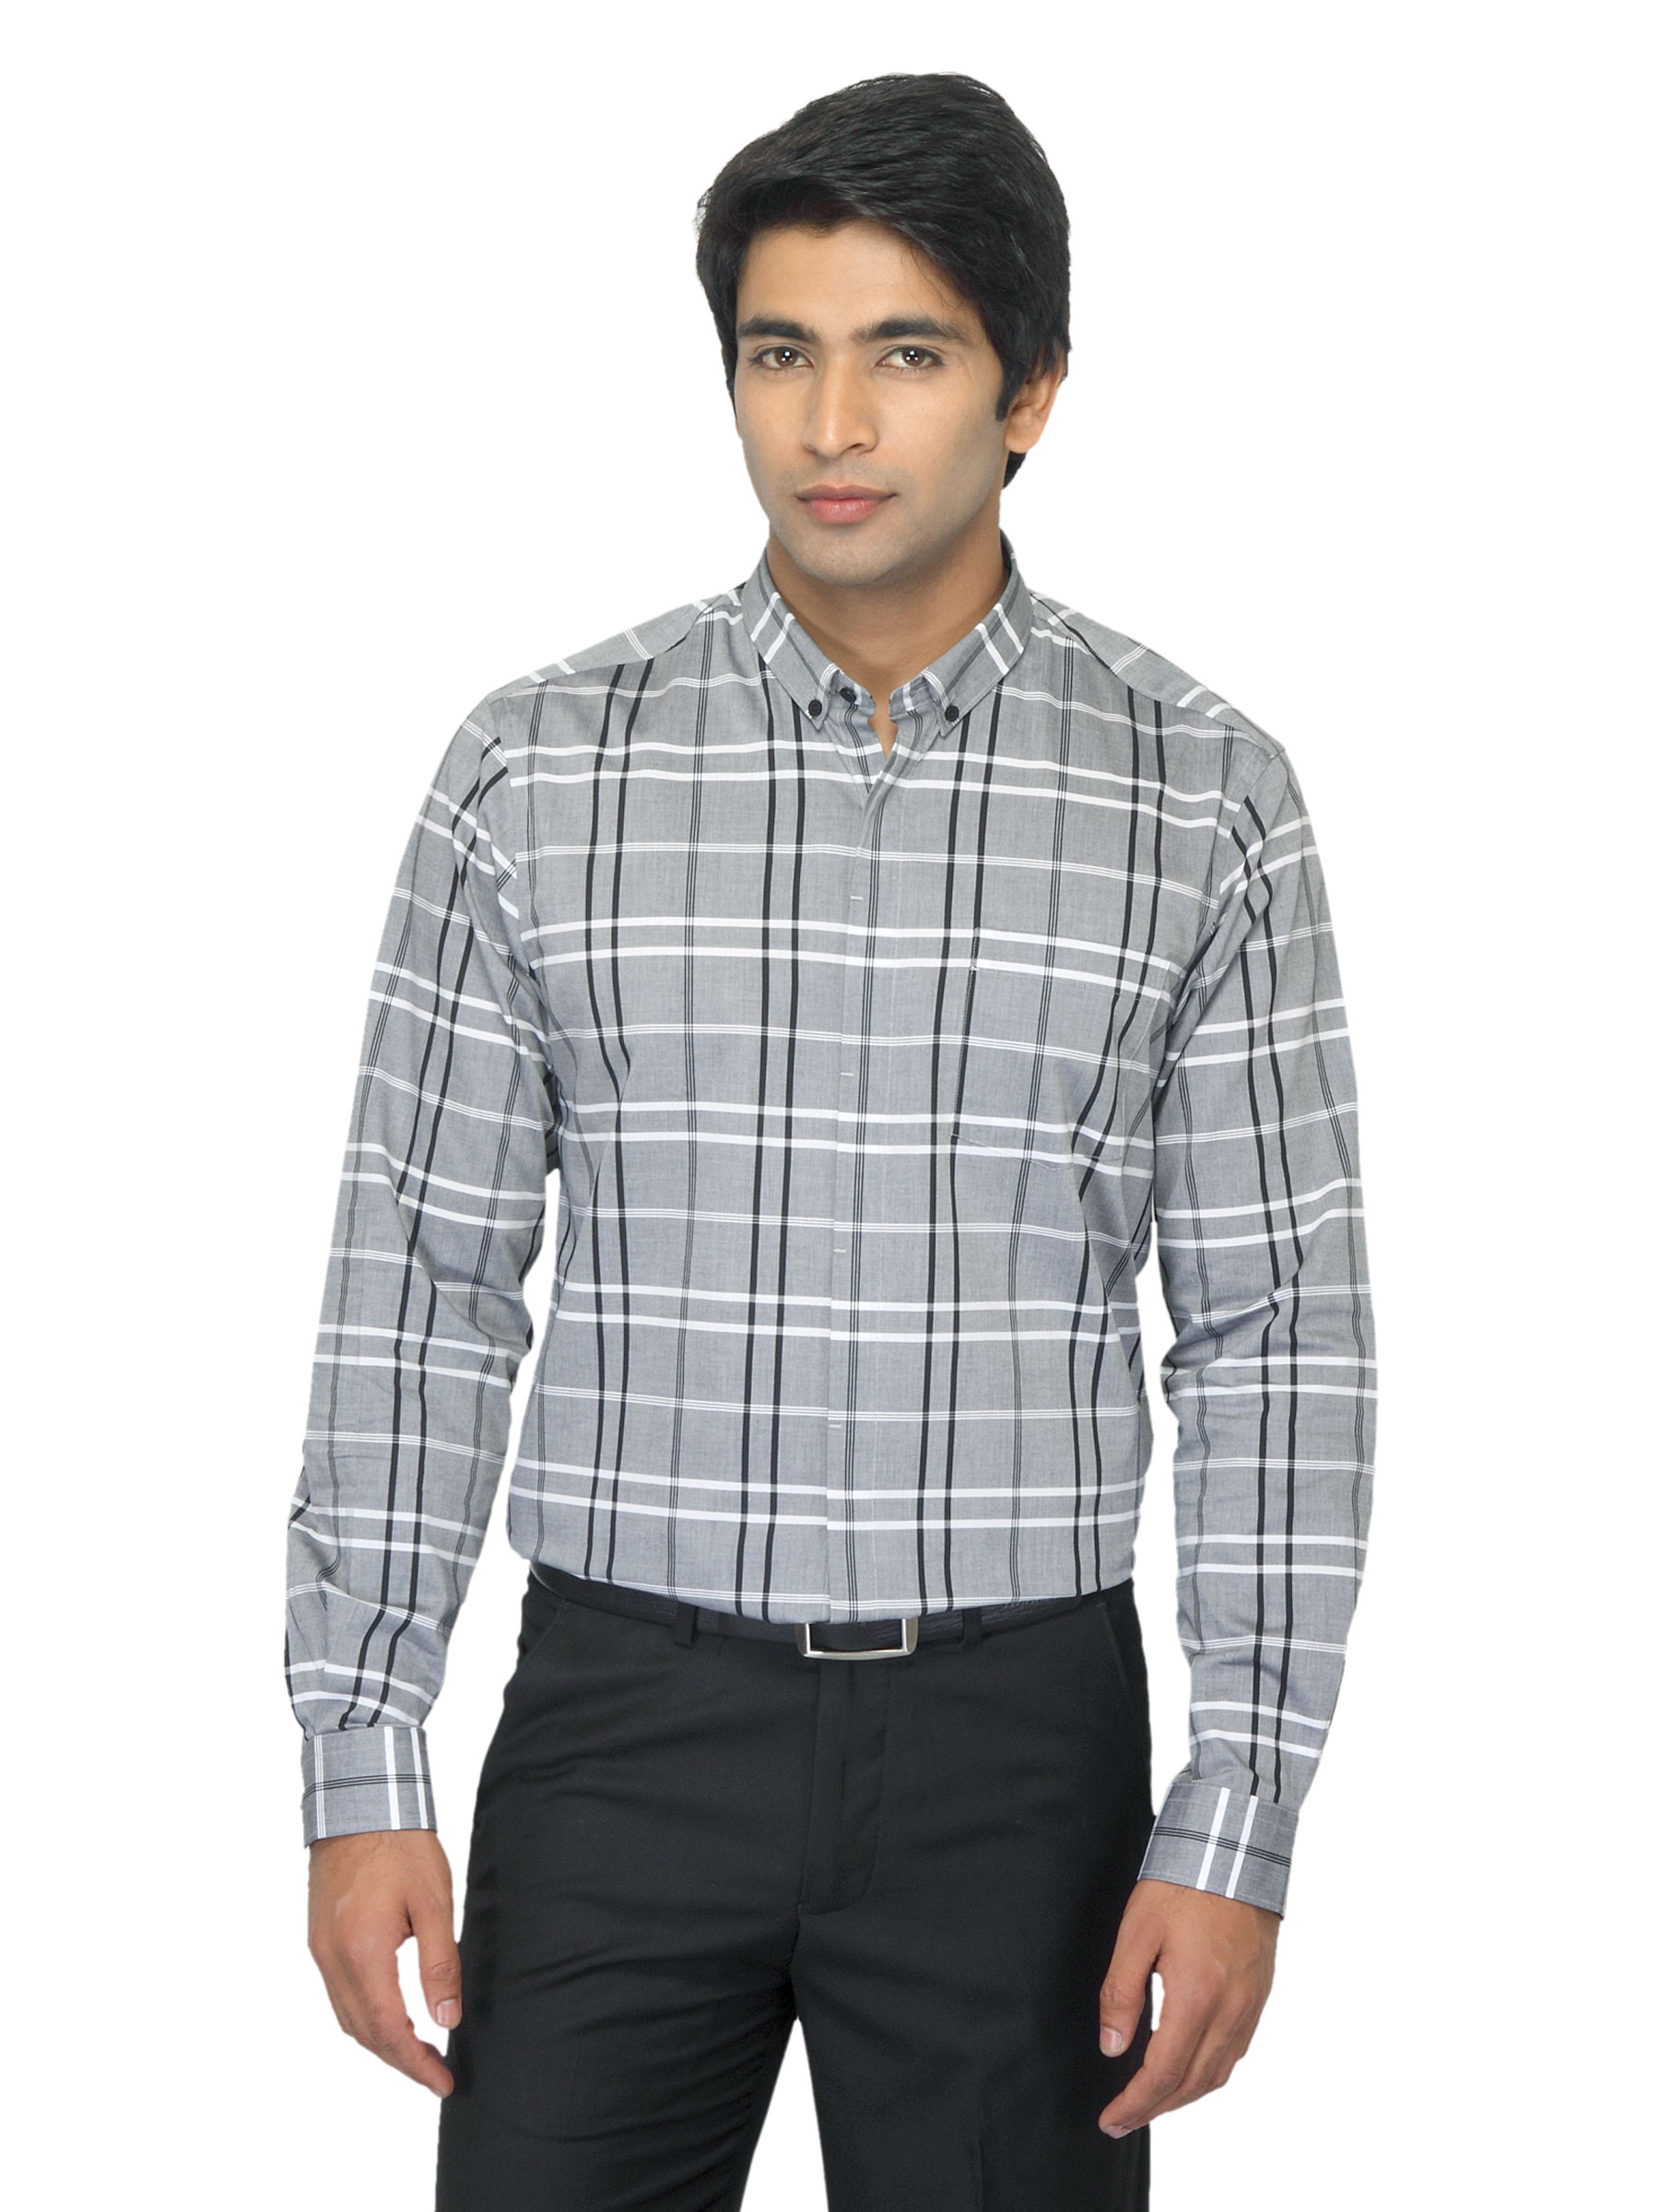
Arrow New York Men Grey Check Slim Fit Shirt
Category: Apparel / Topwear / Shirts
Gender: Men
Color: Grey
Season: Summer 2012
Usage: Formal